Avis Scott

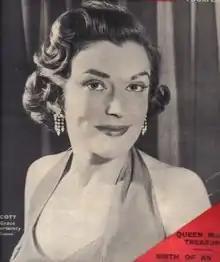
Avis Scott on the cover of "Everybody's Weekly", 29 May 1954

Avis Scott (22 February 1918 – 31 May 2010) was a British film and theatre actress. She was born in London as Avis F Scutt, daughter of Arthur Octavius Scutt and Freda May Palmer. She emigrated to the US in 1957 and married Jack W Matthias in Los Angeles in 1980. She died in Fort Collins, Colorado aged 92. Scott was a BBC continuity announcer during the early 1950s but was fired for apparently being "too sexy" for British television.